Medford, Oregon

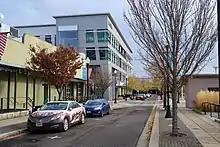
A fall picture in downtown Medford at The Commons on one of the side streets

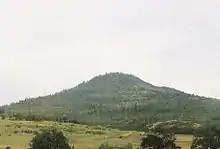
Roxy Ann Peak overlooks Medford from the east.

The Commons is a building in Pear Blossom Park, a public park built in the city's historic downtown district adjacent to the Lithia Motors headquarters building. It has been used as a venue for community activities. It was completed in 2012.